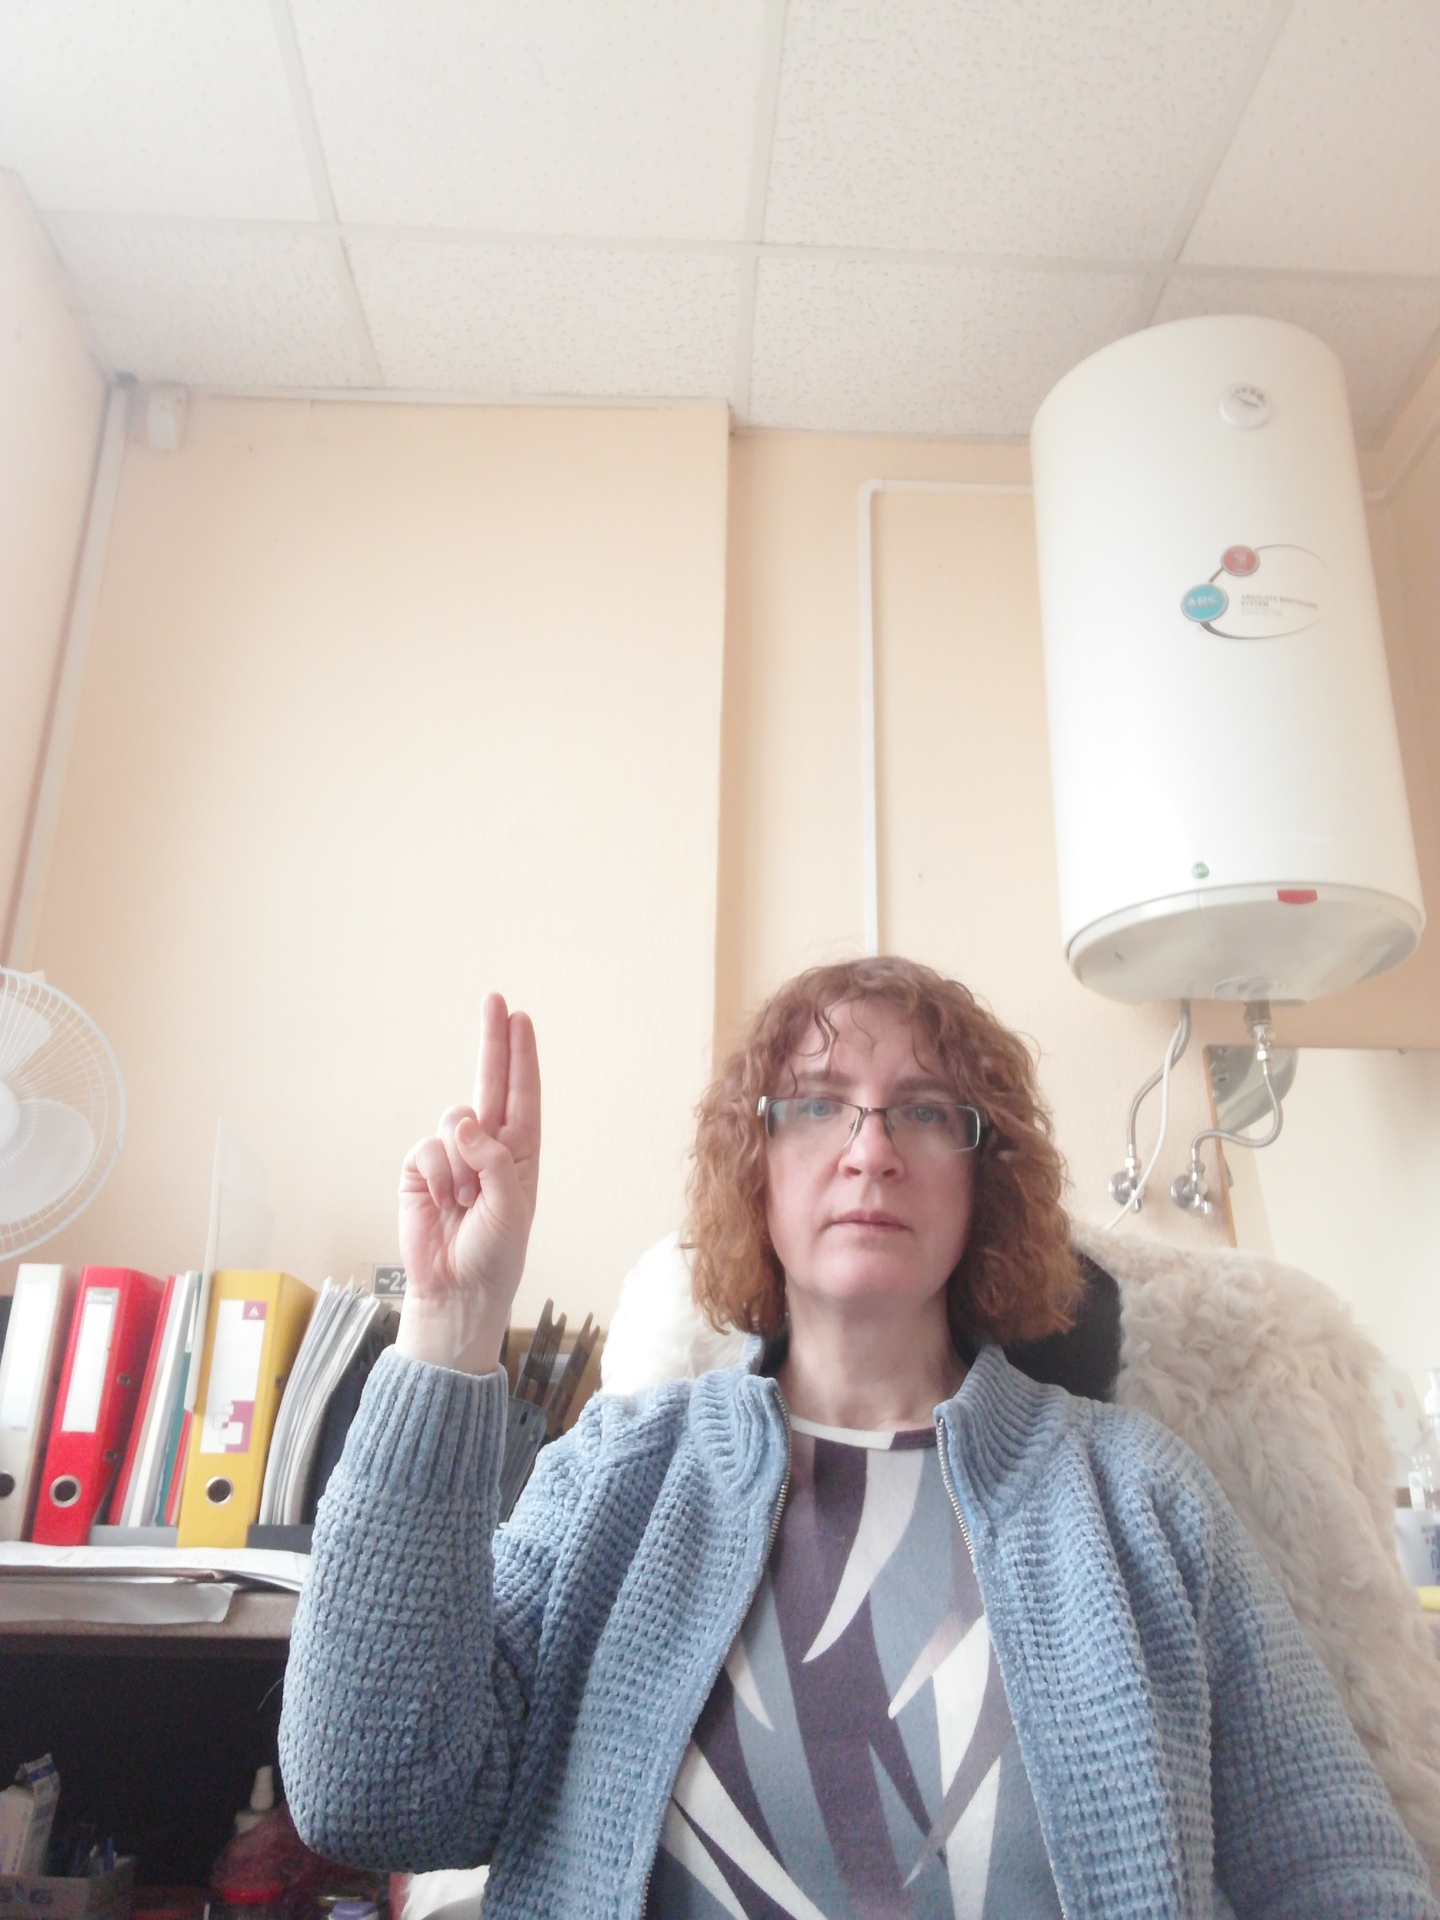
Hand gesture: two_up